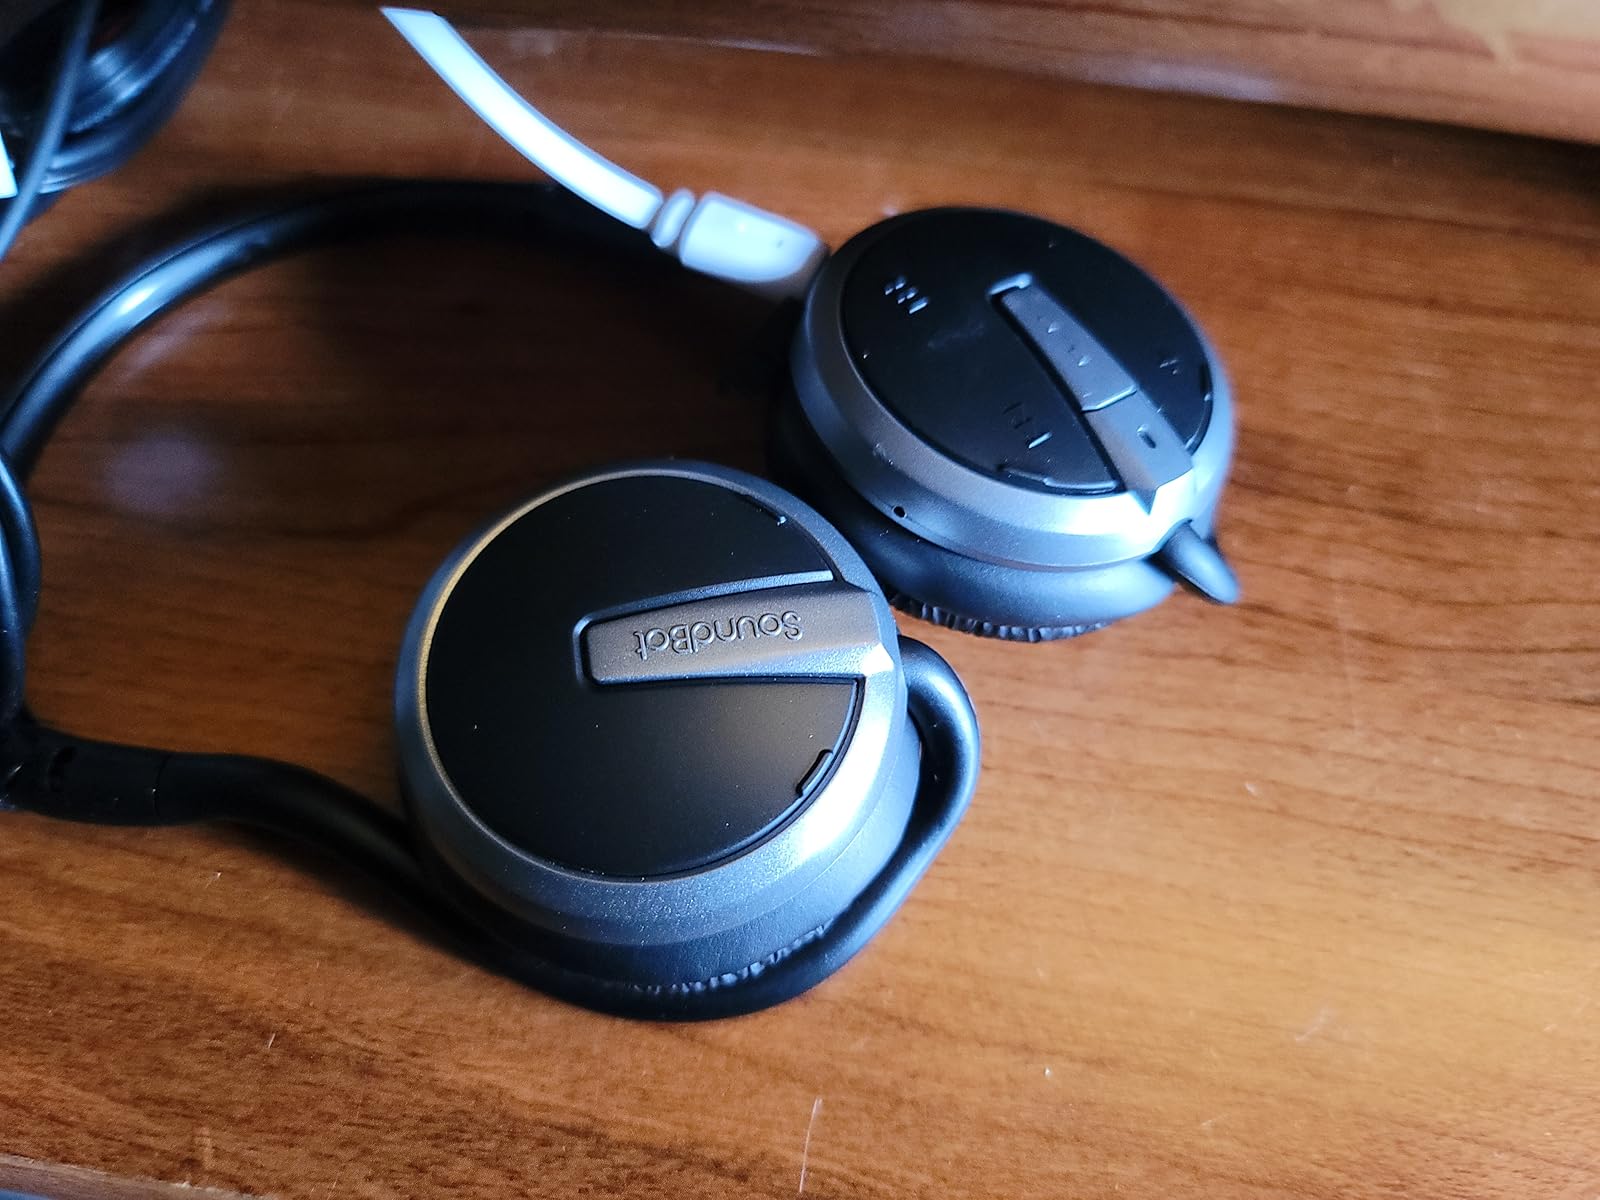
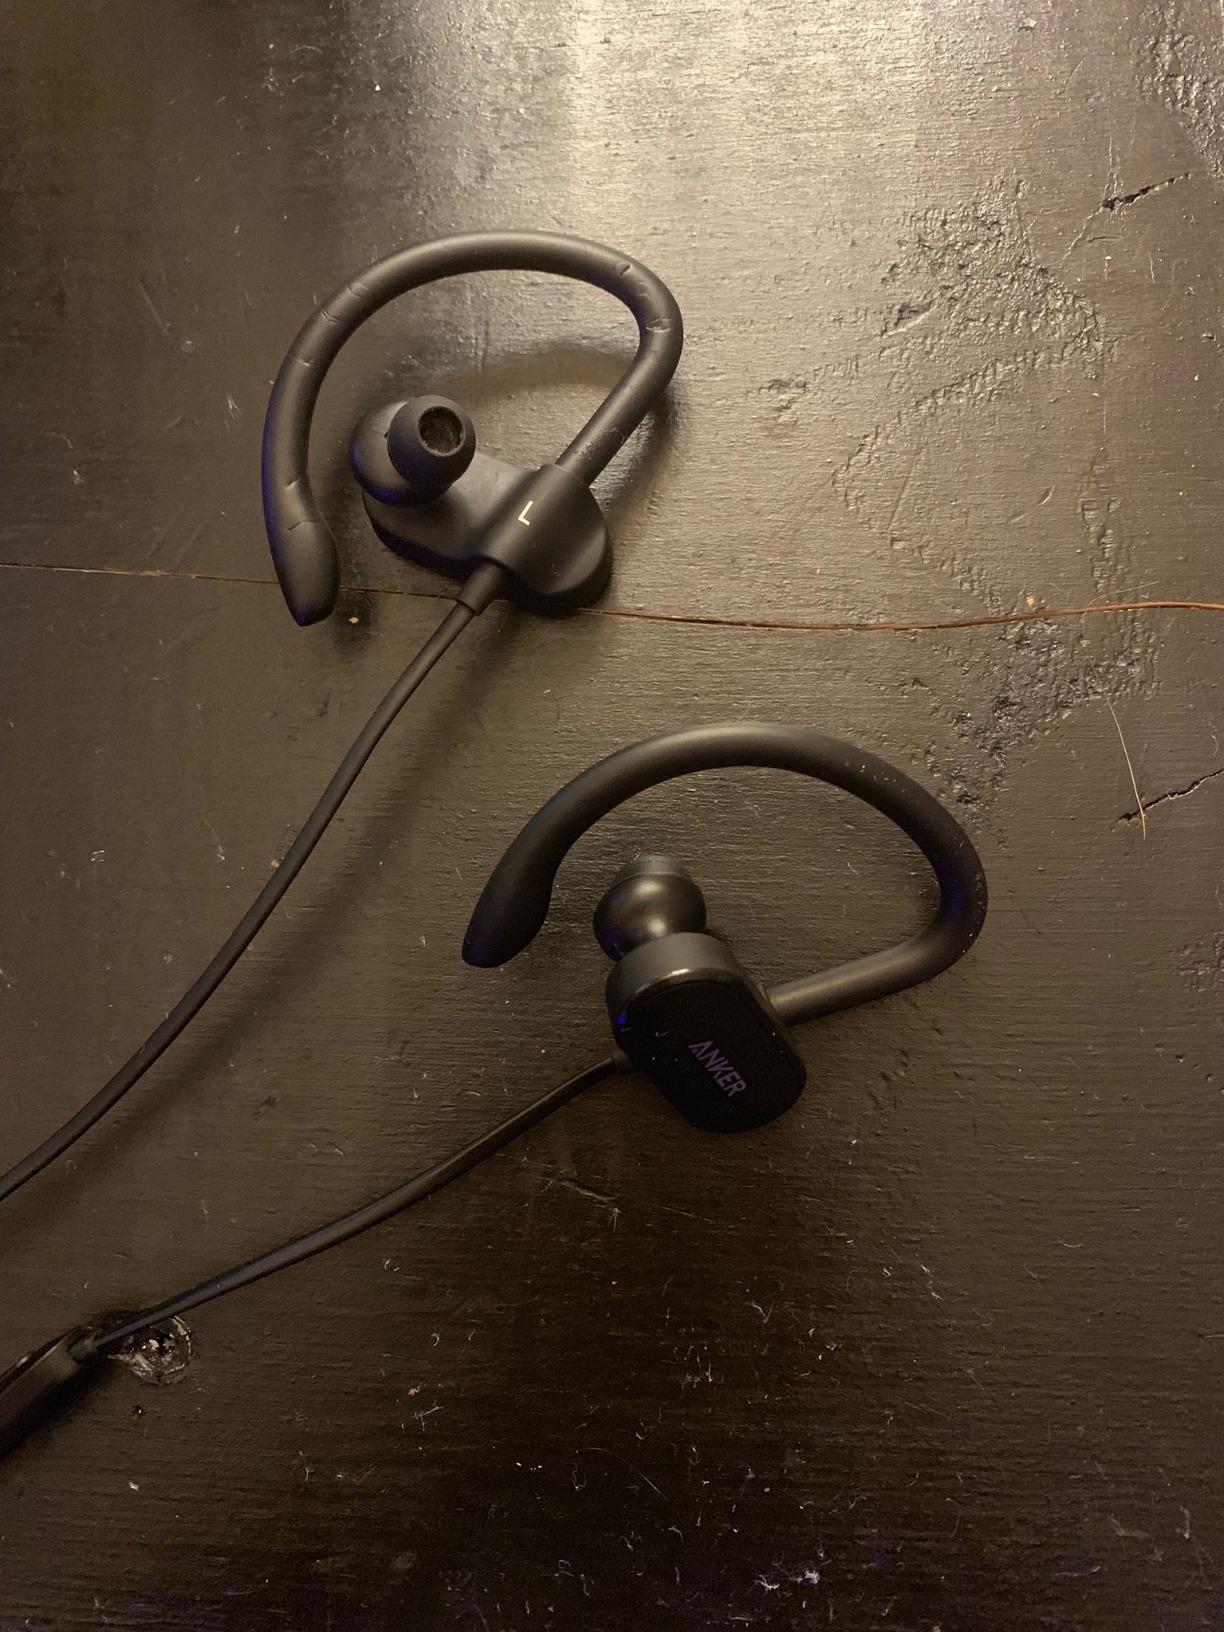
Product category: headphones
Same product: no